Luftrausers

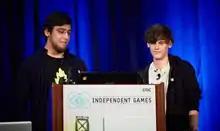
Ismail and Nijman of Vlambeer speaking at the 2013 GDC Independent Games Summit

Jan Willem Nijman of Vlambeer started "Luftrausers" while on the airplane home from the March 2012 Game Developers Conference (GDC) in San Francisco. "Polygon" reported that he was inspired by the "beauty of his view" and did not have on-flight television. At the time, Vlambeer was finishing development on "Ridiculous Fishing", a game whose development was marked by a high-profile struggle with a similar, subsequent game known as a clone.